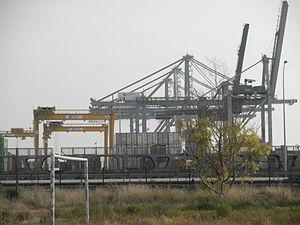
Le port de Tarragone est un port de pêche, commercial, de passagers et de plaisance de la ville de Tarragone, Espagne.